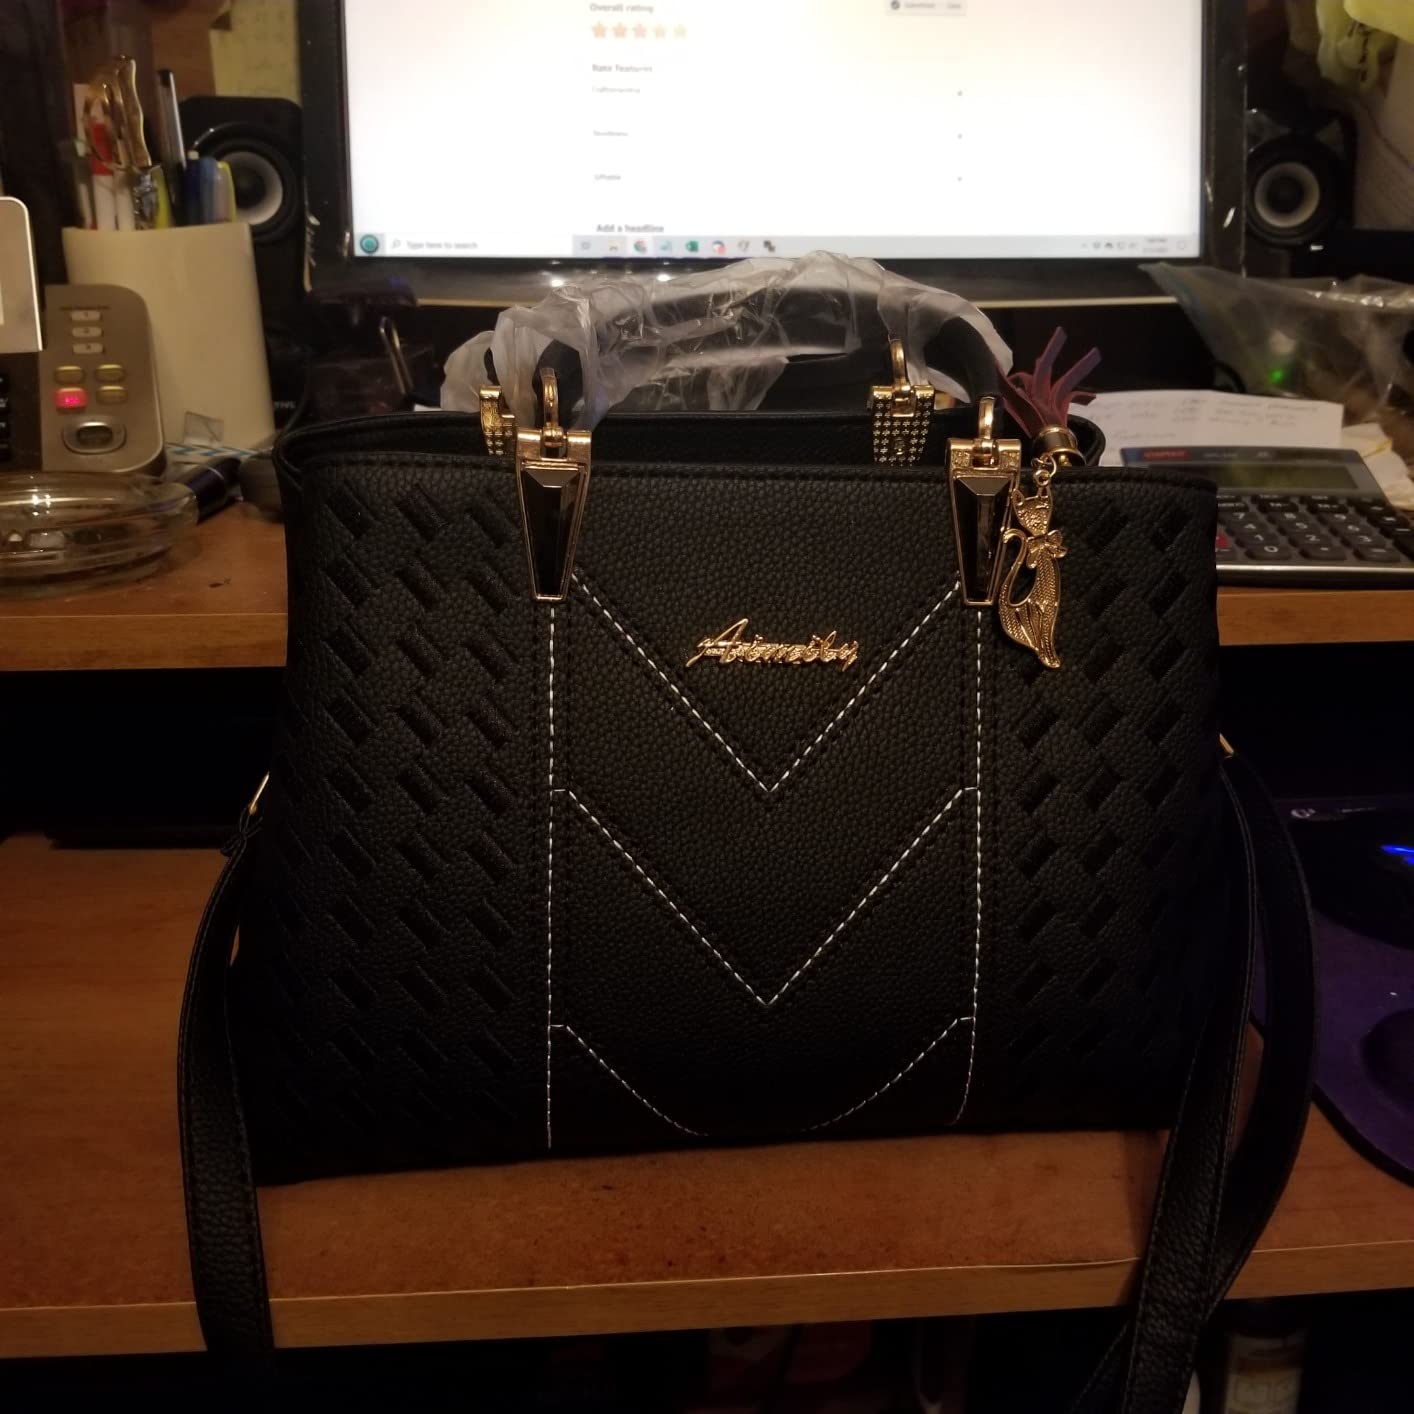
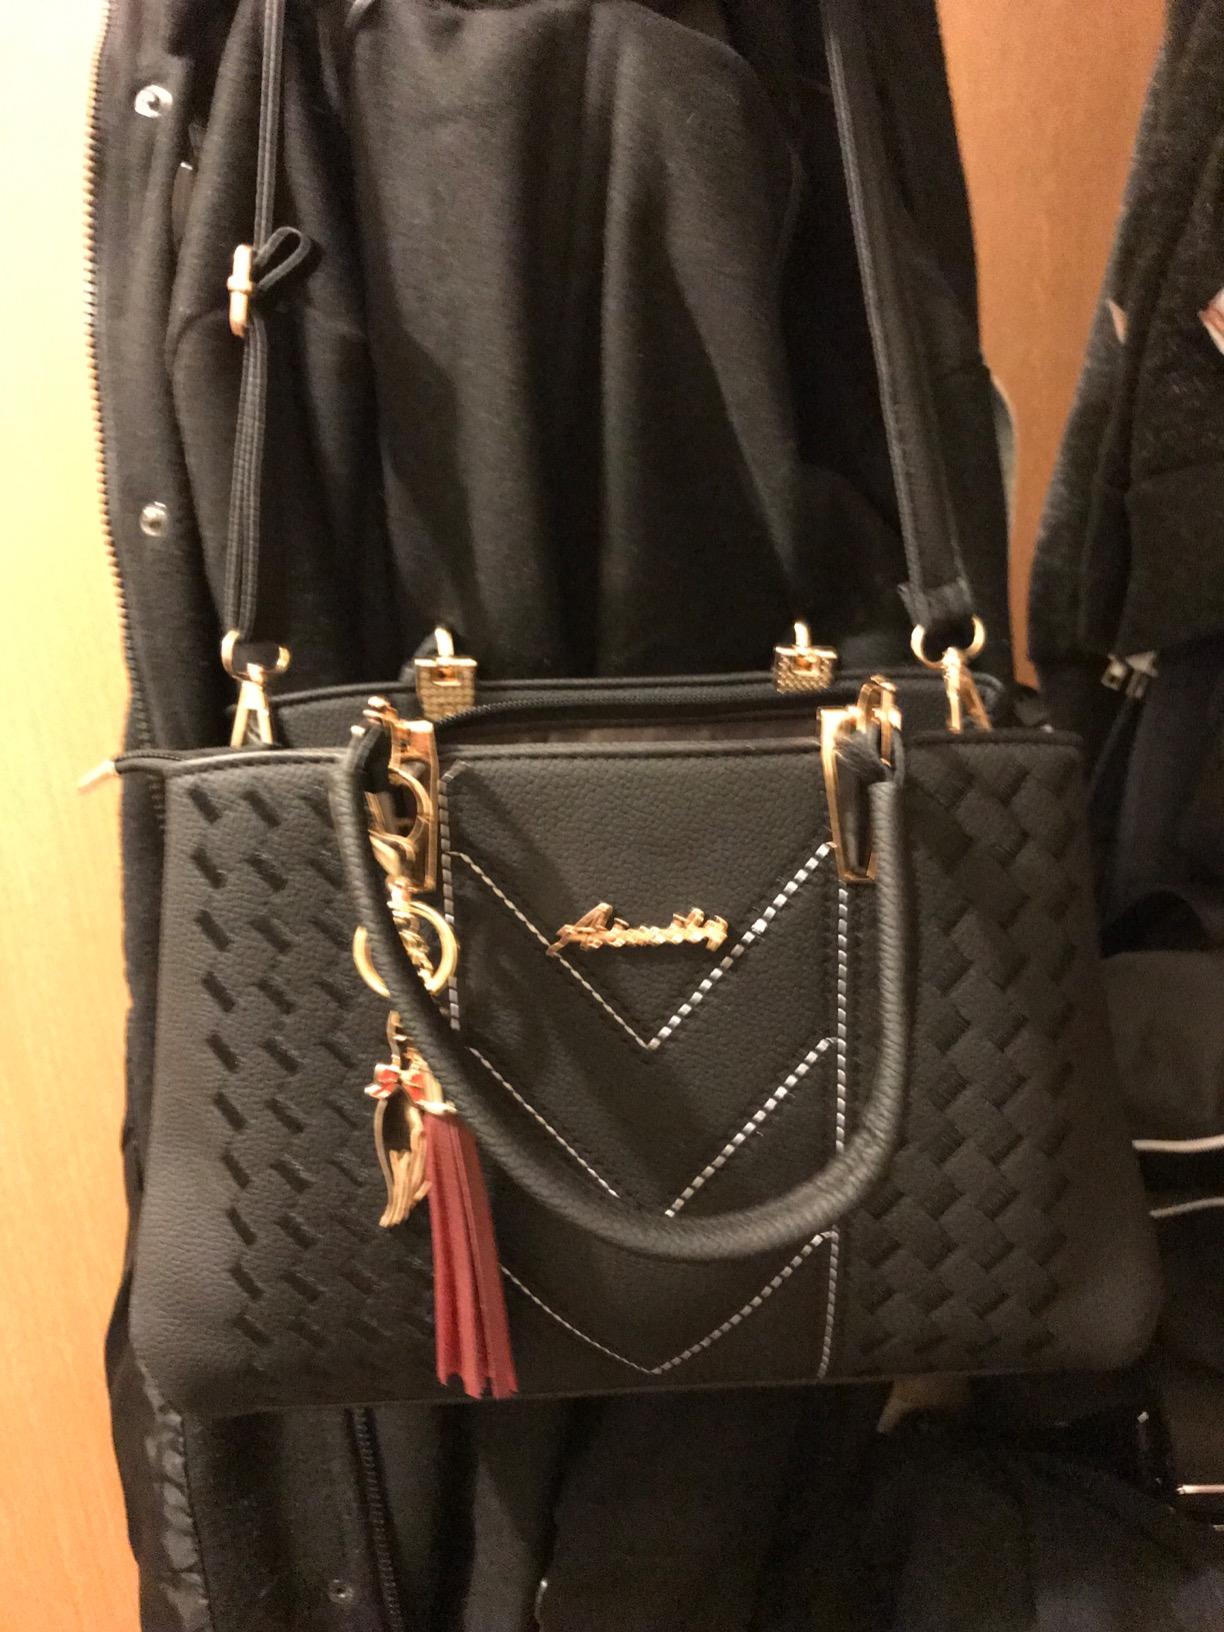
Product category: accessories_handbag
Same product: yes